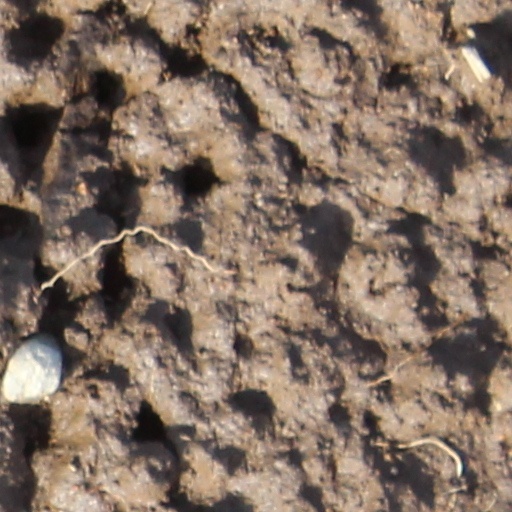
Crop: wheat